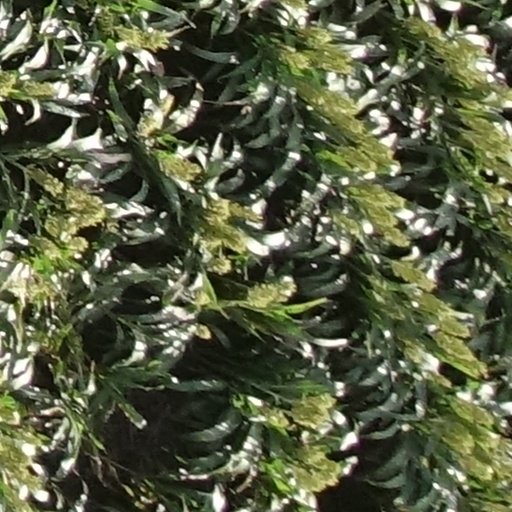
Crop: sorghum